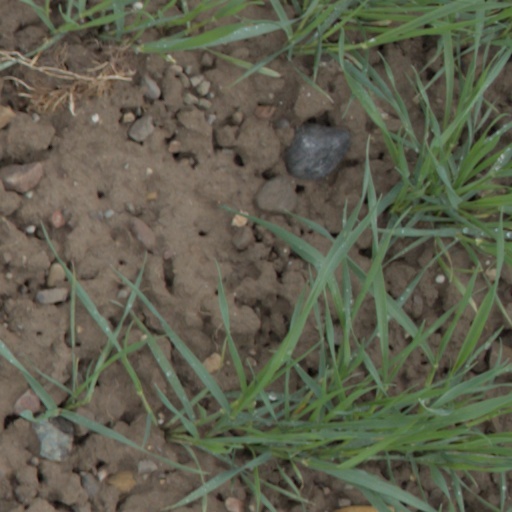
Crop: wheat